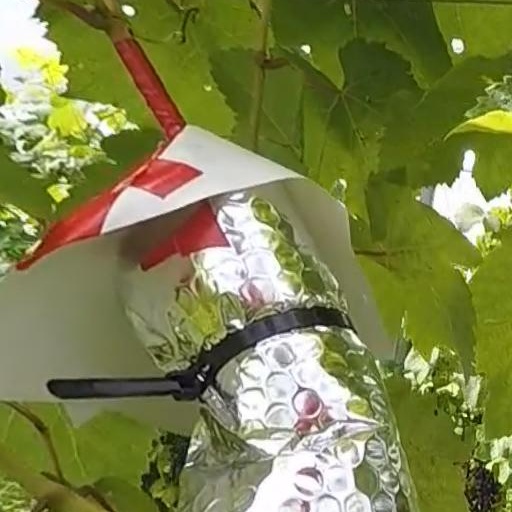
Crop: grape